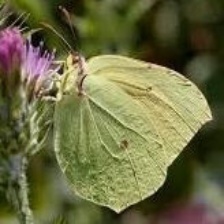
Species: CLEOPATRA
Butterfly family (ImageNet category): sulphur_butterfly